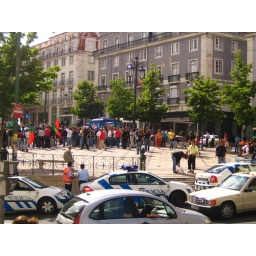
Our apartment for the week is 3rd floor of the building in the background